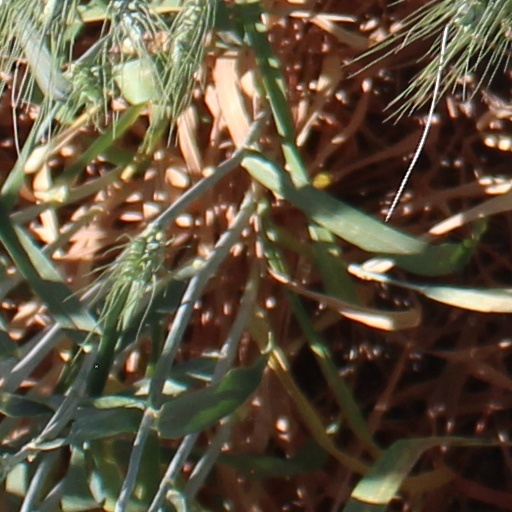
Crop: wheat